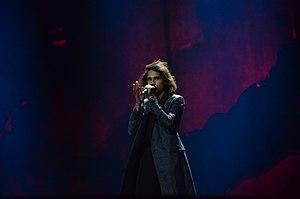
L'Australie participe au Concours Eurovision de la chanson, depuis sa soixantième édition, en 2015 quand le pays a été invité de manière exceptionnelle. L'invitation est renouvelée annuellement depuis. L'Australie est le premier pays d'Océanie à participer à l'Eurovision.